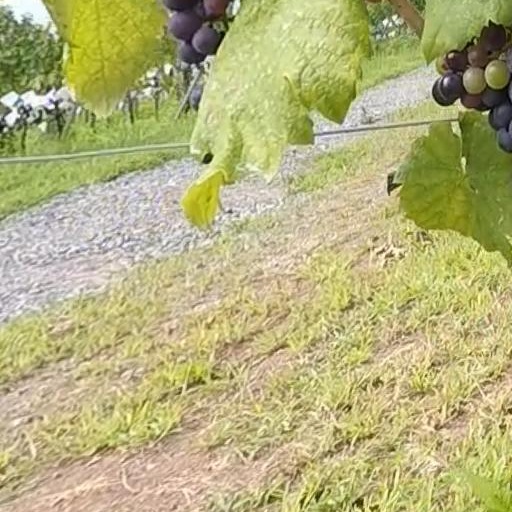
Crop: grape